Genome

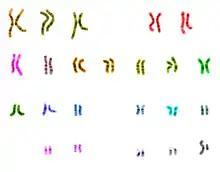
An image of the 46 chromosomes making up the diploid genome of a human male (the mitochondrial chromosomes are not shown).

A genome is all the genetic information of an organism. It consists of nucleotide sequences of DNA (or RNA in RNA viruses). The nuclear genome includes protein-coding genes and non-coding genes, other functional regions of the genome such as regulatory sequences (see non-coding DNA), and often a substantial fraction of junk DNA with no evident function. Almost all eukaryotes have mitochondria and a small mitochondrial genome. Algae and plants also contain chloroplasts with a chloroplast genome.